Pequannock Township School District

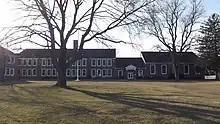
Pequannock Valley Middle School, site of the Mandeville Inn

Schools in the district (with 2018–19 enrollment data from the National Center for Education Statistics) are: